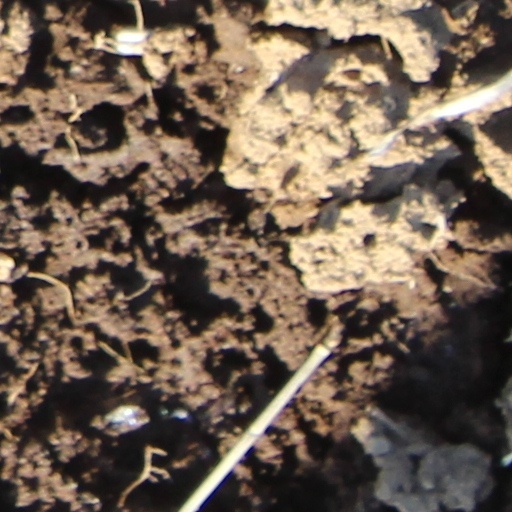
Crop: wheat